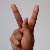
The image shows a hand gesture representing the letter 'K' in Indian Sign Language.